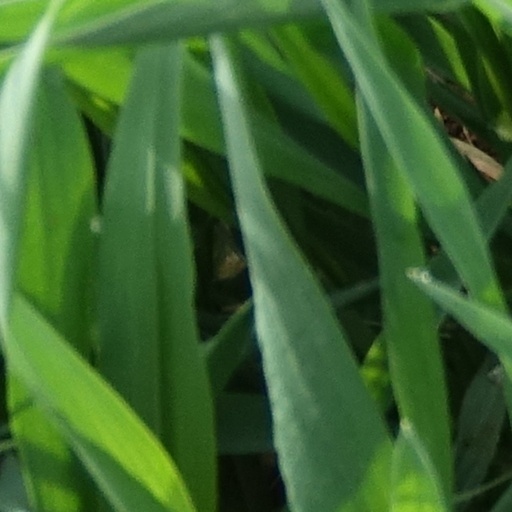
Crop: wheat